Apple Valley High School (Minnesota)

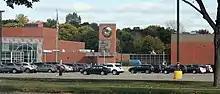
Apple Valley High School

Apple Valley High School hosts the annual MinneApple annual debate tournament, which draws teams from across the Midwest.